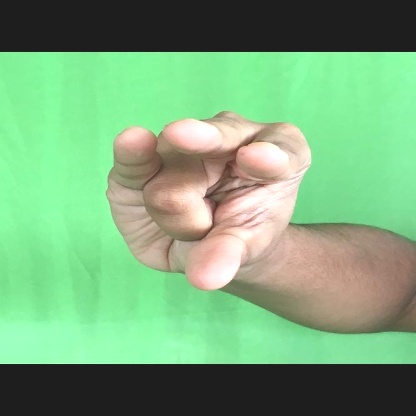
Mudra: Kangulam